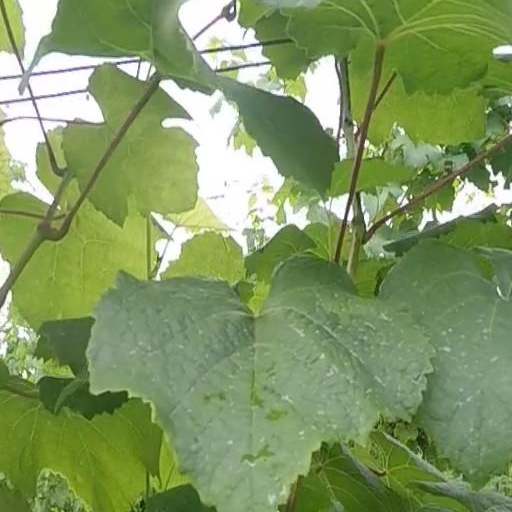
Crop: grape